Roger Stone

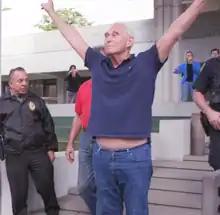
Stone making the V sign after his arrest and indictment, on January 25, 2019

During the 2016 campaign, Roger Stone was accused by Hillary Clinton 2016 presidential campaign chairman John Podesta of having prior knowledge of the publishing by WikiLeaks of Podesta's private emails obtained by Russian hackers. Stone tweeted before the leak, "It will soon the Podesta's time in the barrel." Five days before the leak, Stone tweeted, "Wednesday Hillary Clinton is done. #Wikileaks." Stone denied having advance knowledge of the Podesta email hack or any connection to Russian intelligence, stating his tweet referred to reports of the Podesta Group's ties to Russia. In his opening statement before the United States House Permanent Select Committee on Intelligence on September 26, 2017, Stone reiterated this claim.